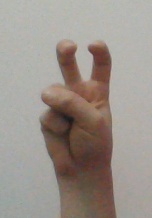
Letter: toot